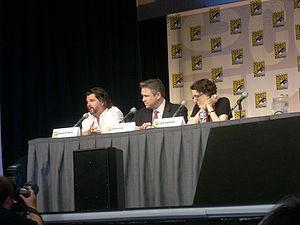
Battlestar Galactica: The Plan est un téléfilm américain réalisé par Edward James Olmos, issu de la franchise Battlestar Galactica. Constitué de nouvelles séquences filmées et d'une compilation de séquences de la série télévisée et de la télésuite, il révèle le plan des Cylons.